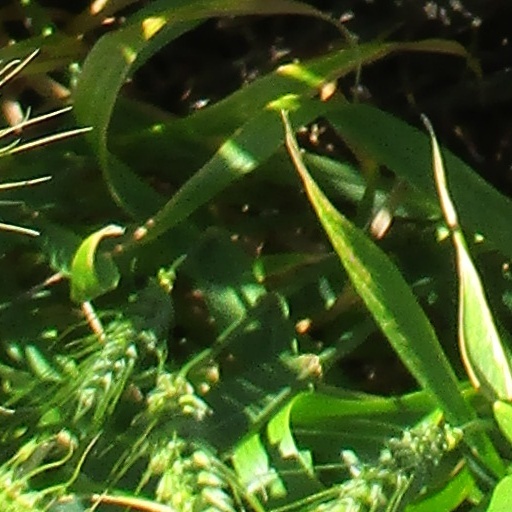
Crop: wheat